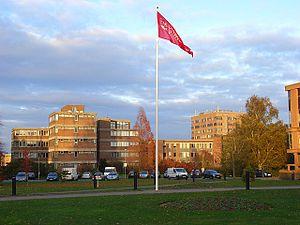
L'université de Reading a été fondée en 1892 au cours d'une période de développement rapide de la ville de Reading, en Angleterre. C'est une des Red brick university.